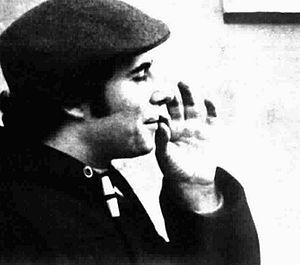
Marcello Aliprandi est un réalisateur et scénariste italien né le 2 janvier 1934 à Rome et décédé le 26 août 1997 à Rome.